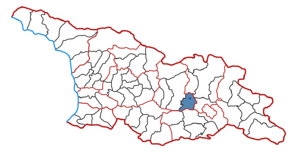
Kaspi est une ville de la région de Kartlie intérieure en Géorgie, peuplée de 13 423 habitants. Elle est le chef-lieu du district de Kaspi.